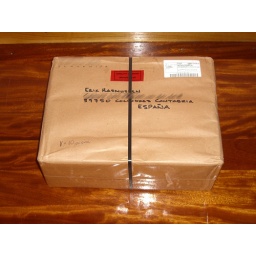
Someone was clever enough to surround it in a black plastic band to insure that the BITWRATHPLOOB remained inside.